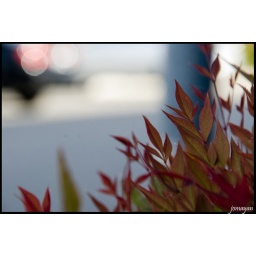
This is the plant outside my office in Santa Clara, CA...